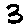
Label: 3